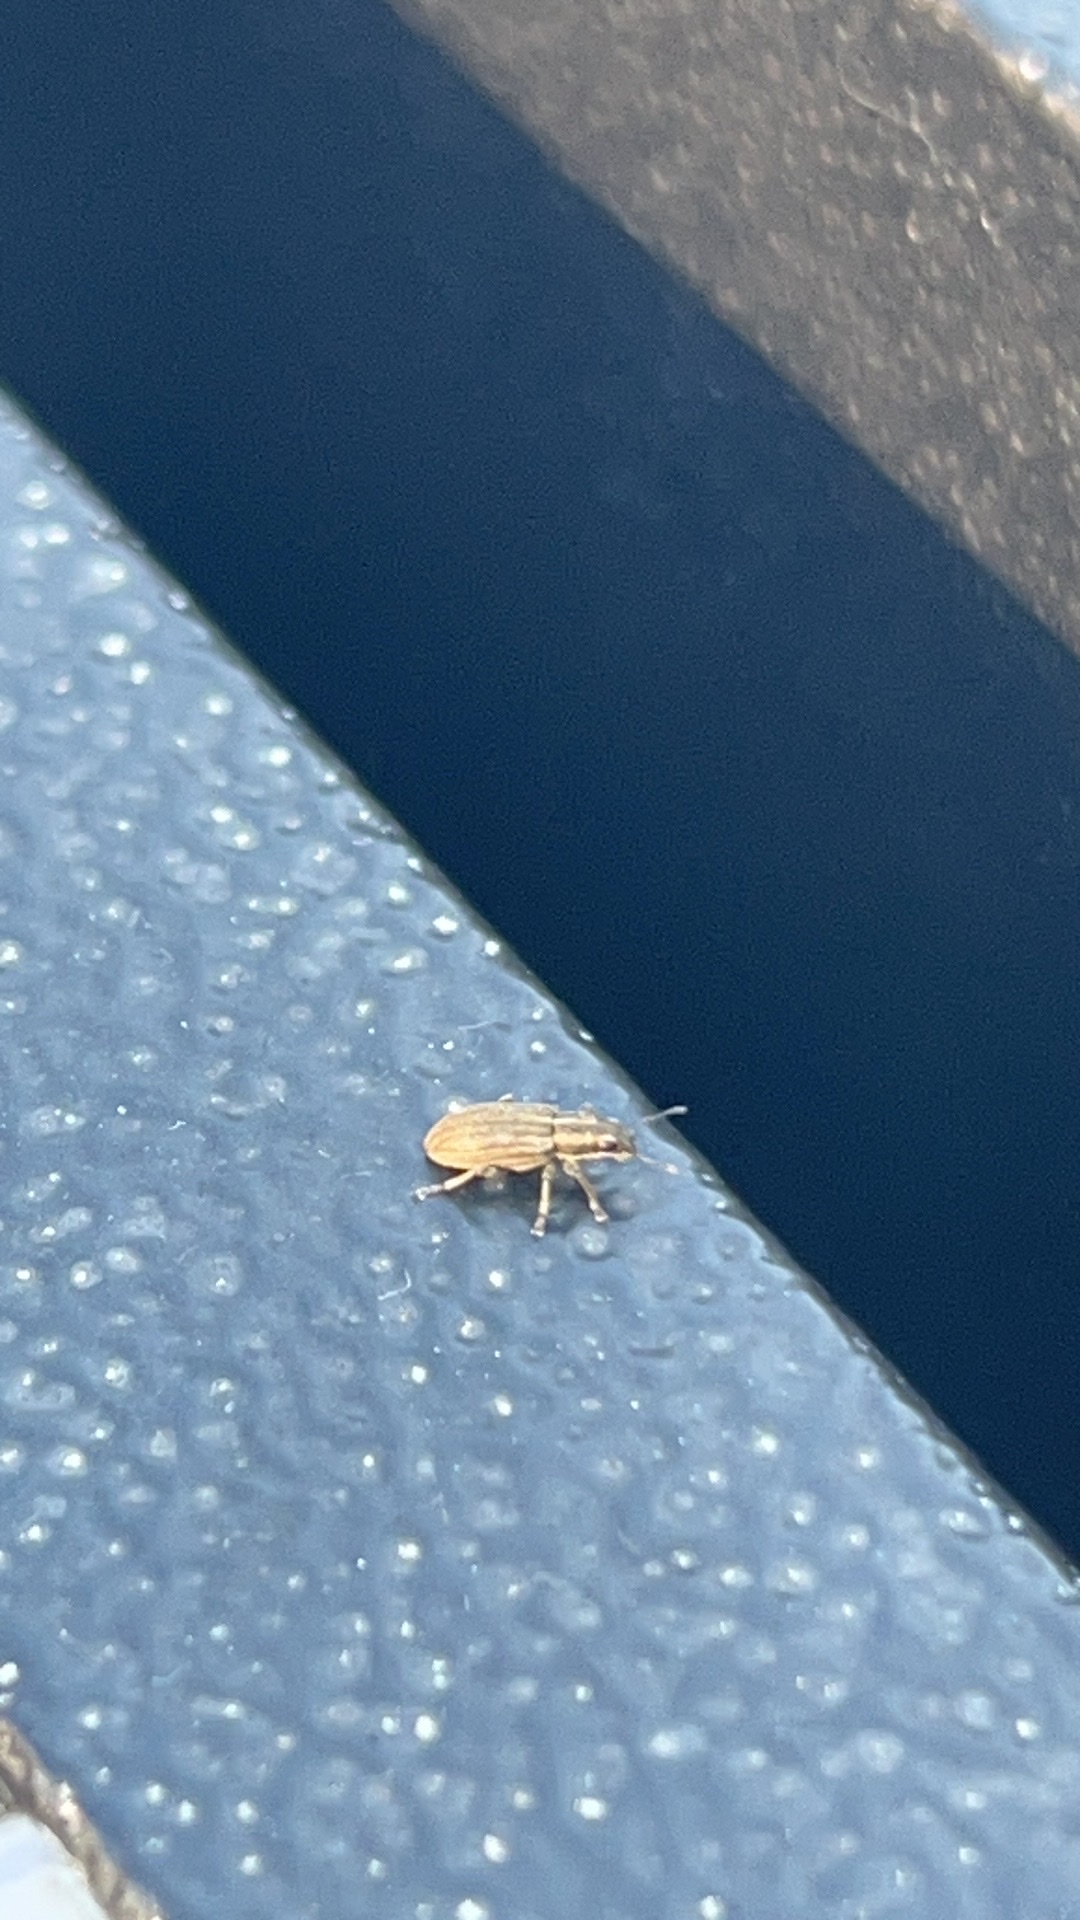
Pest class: pea_leaf_weevil